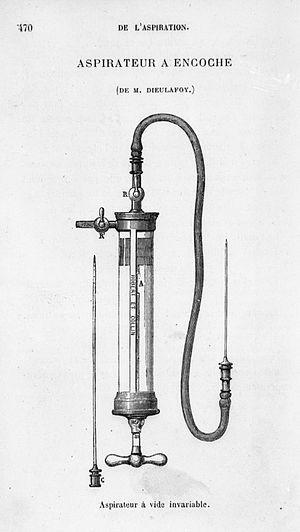
Aspirateur à encoche (aspirateur à vide invariable)
Paul Georges Dieulafoy, né le 18 novembre 1839 à Toulouse et décédé le 16 août 1911 à Paris, est un médecin français, titulaire de la chaire de pathologie interne à la faculté de médecine de Paris, président de l'Académie nationale de médecine. Il est connu pour ses travaux en pathologie digestive et en particulier sur la sémiologie de l’appendicite.